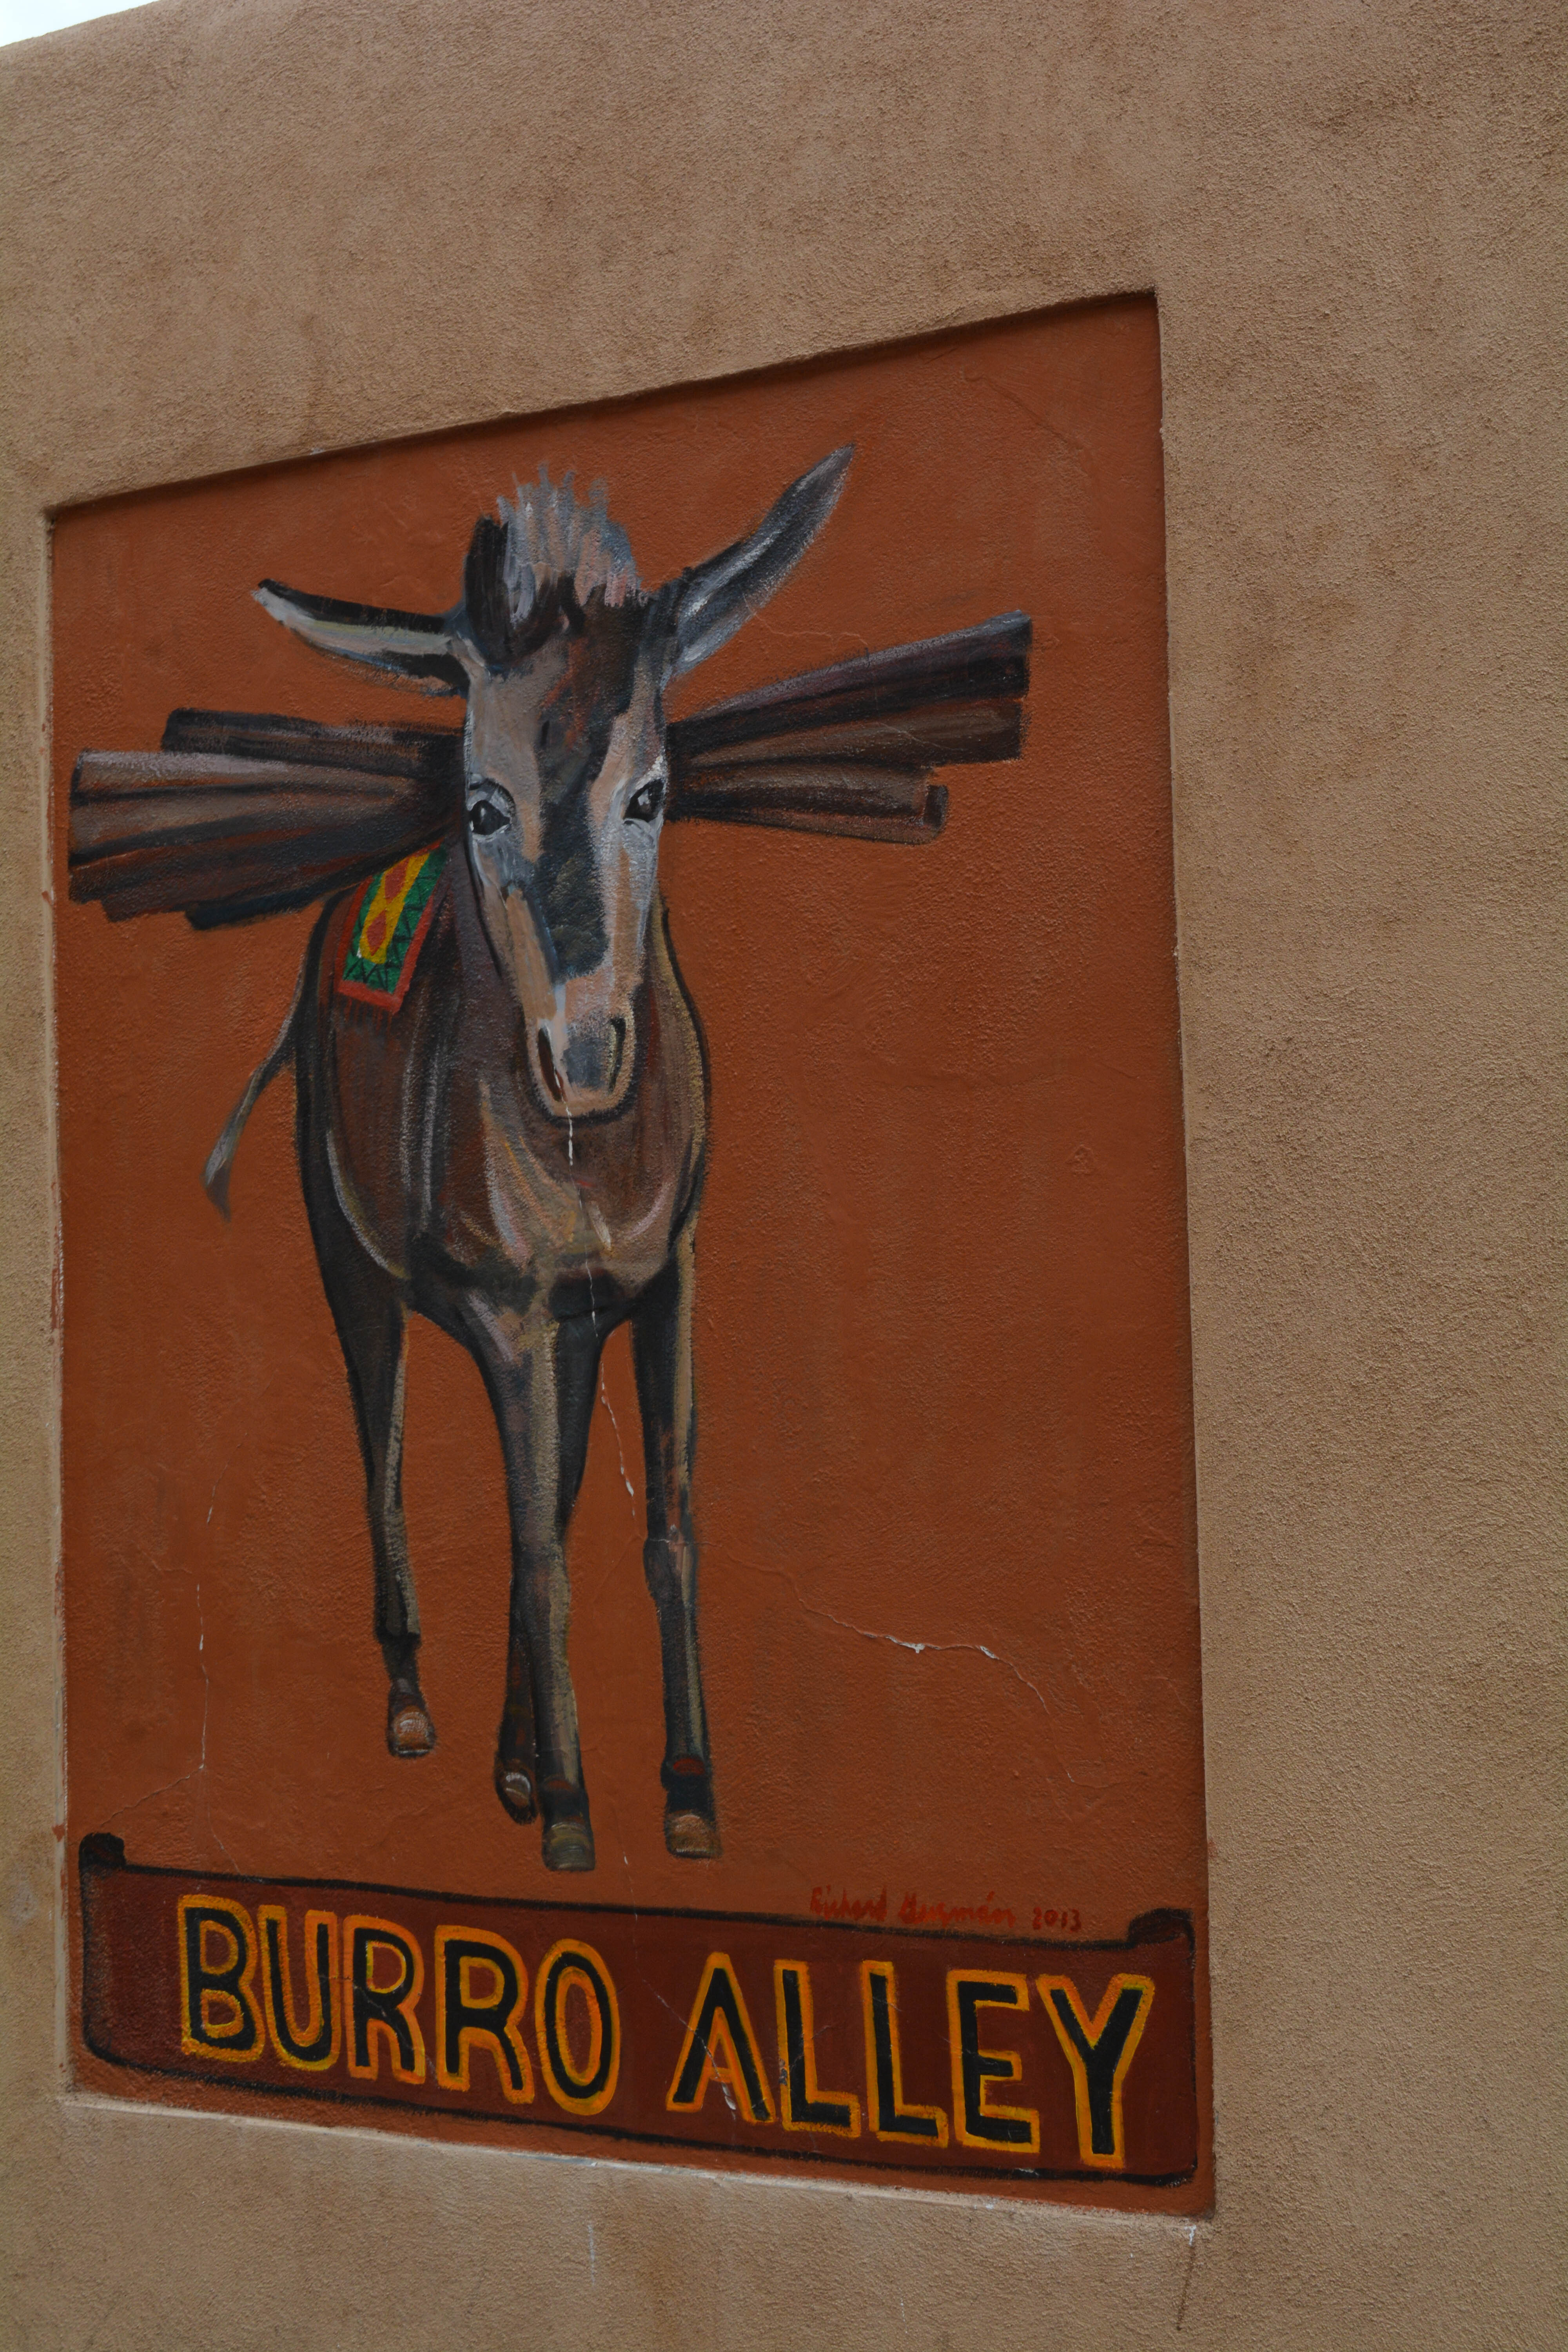
wood, sculpture, art